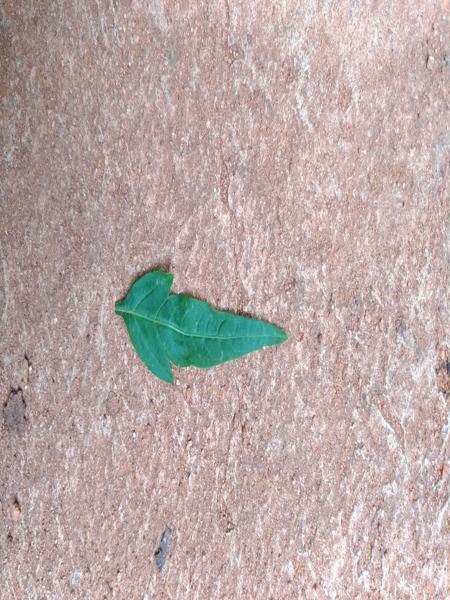
Plant: Balloon_Vine